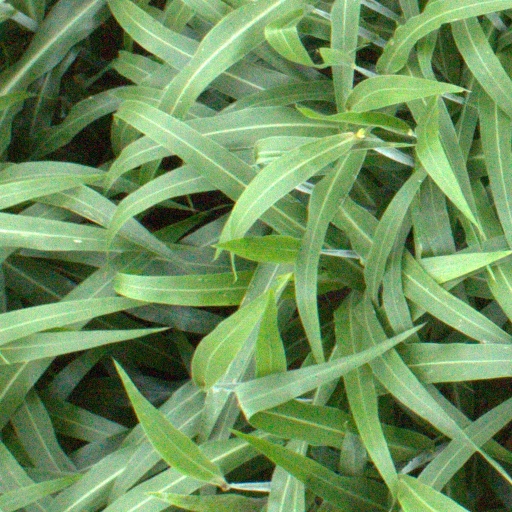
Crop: sorghum